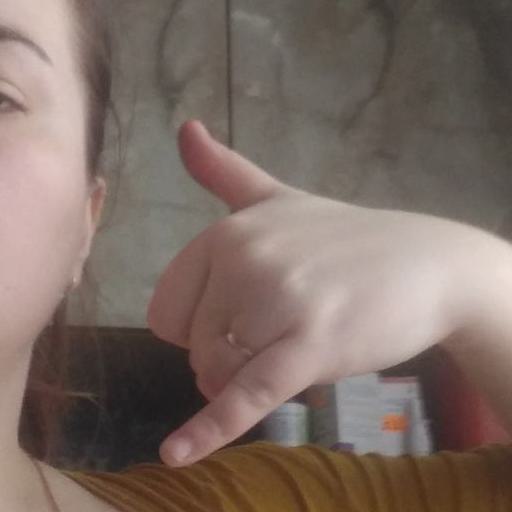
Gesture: call